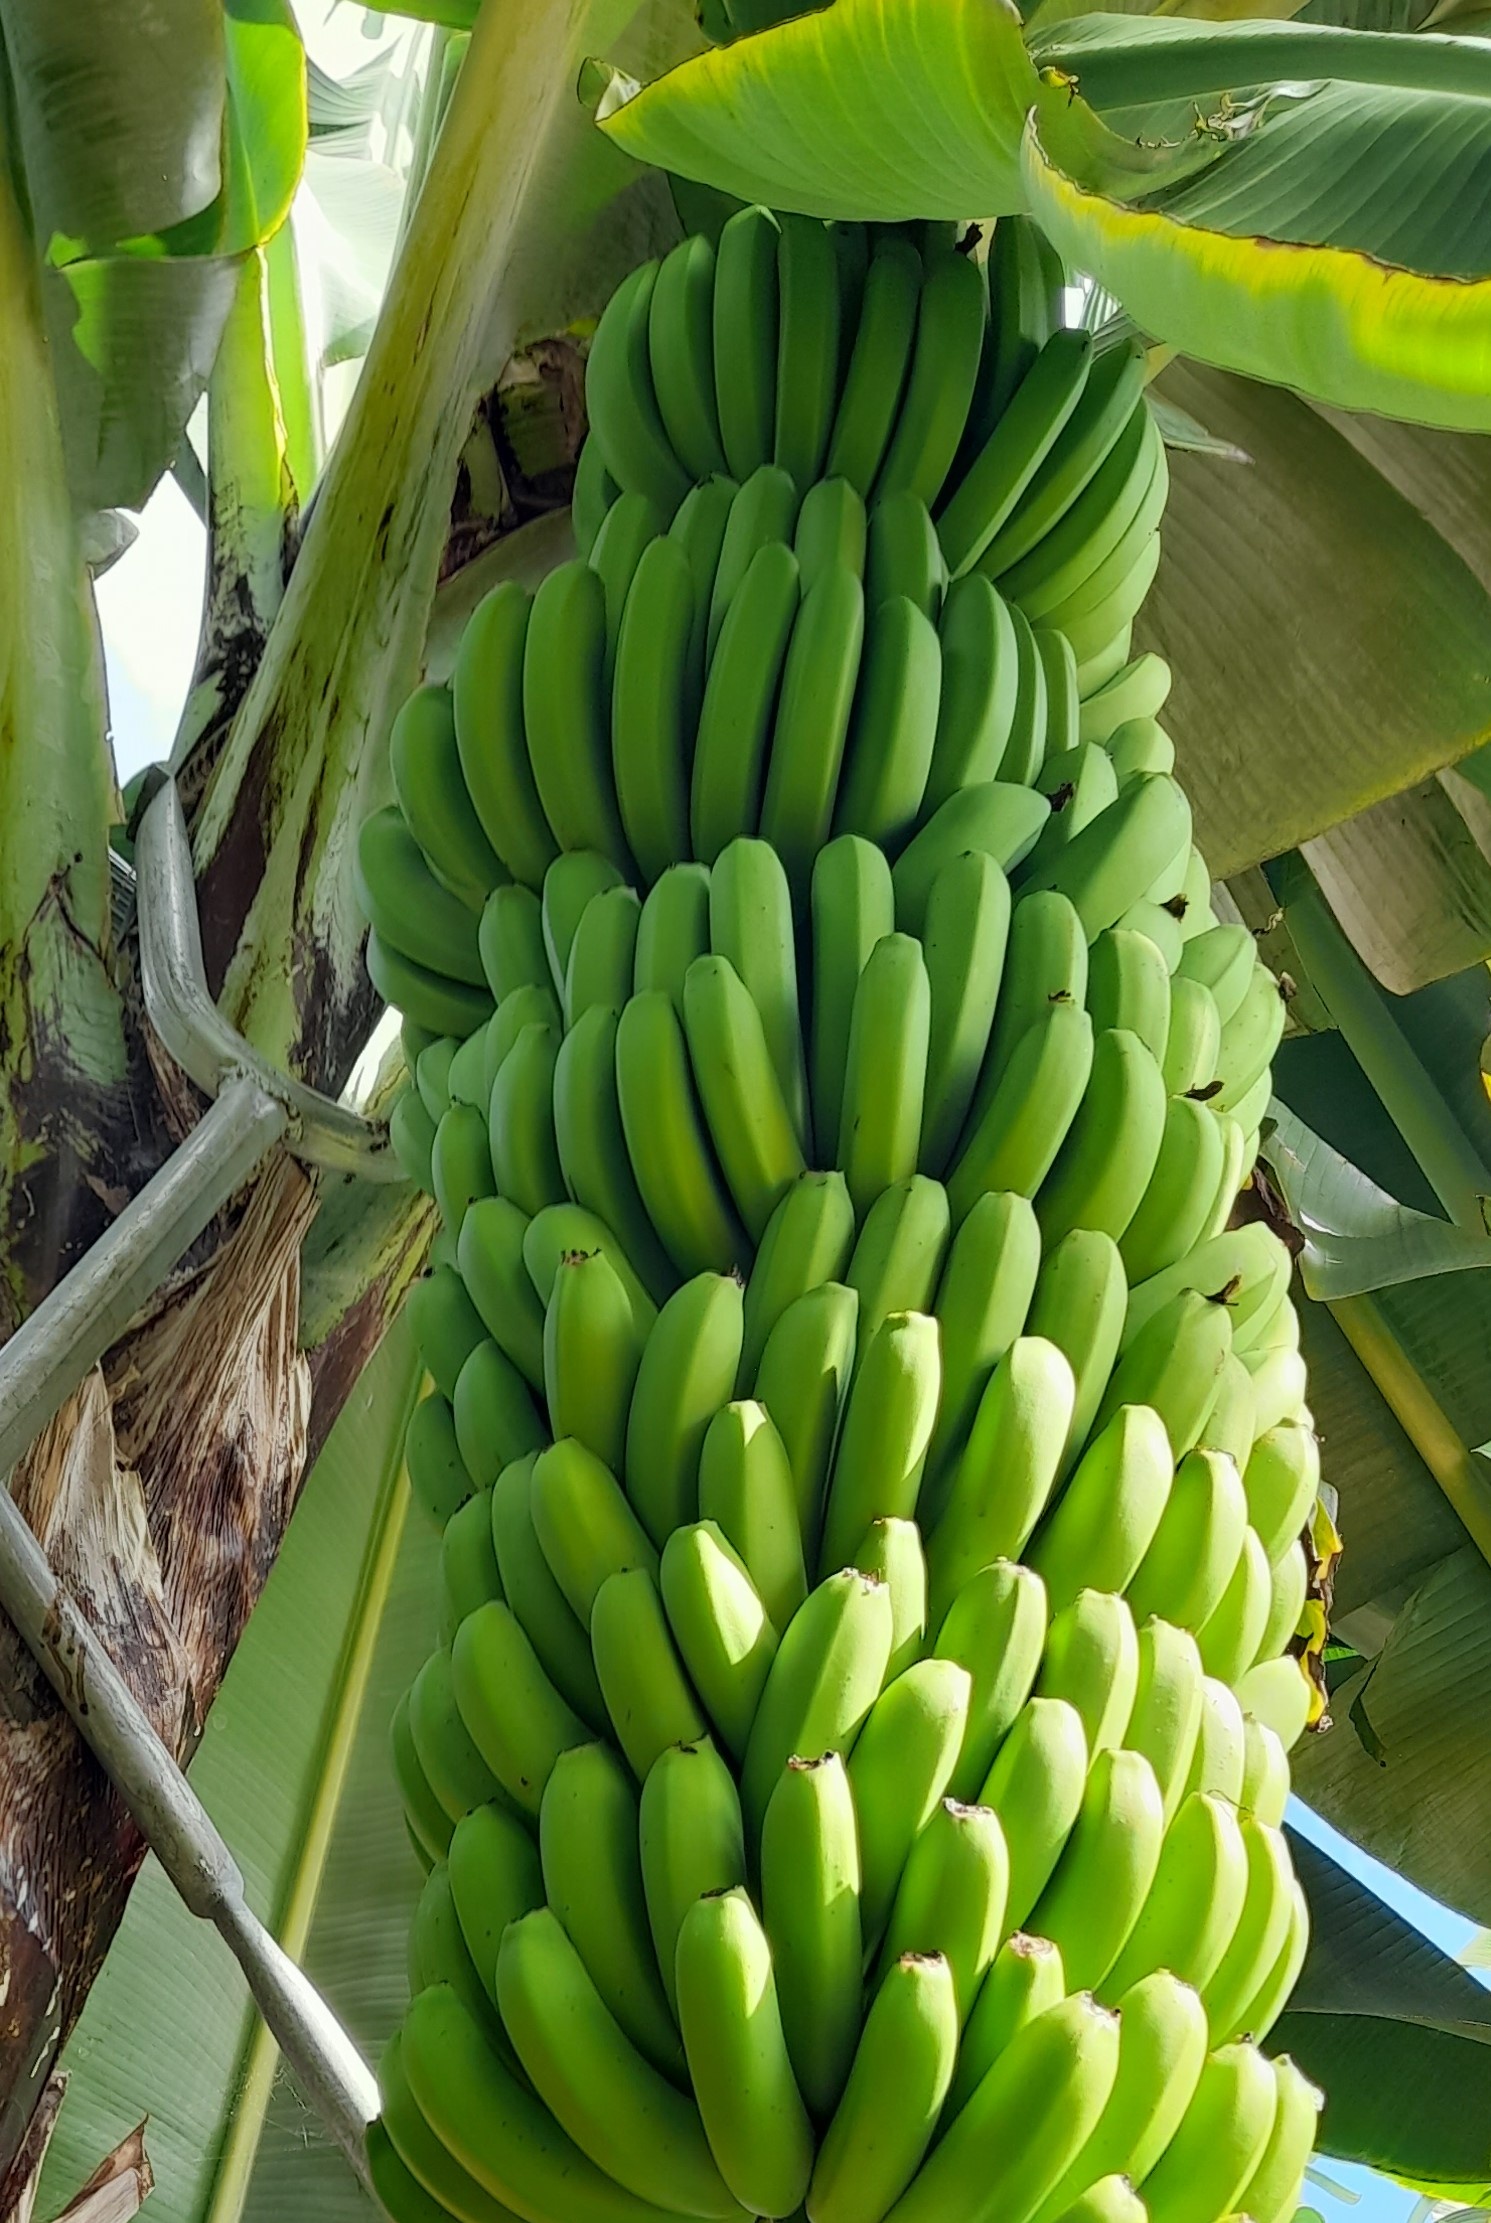
Label: Keep